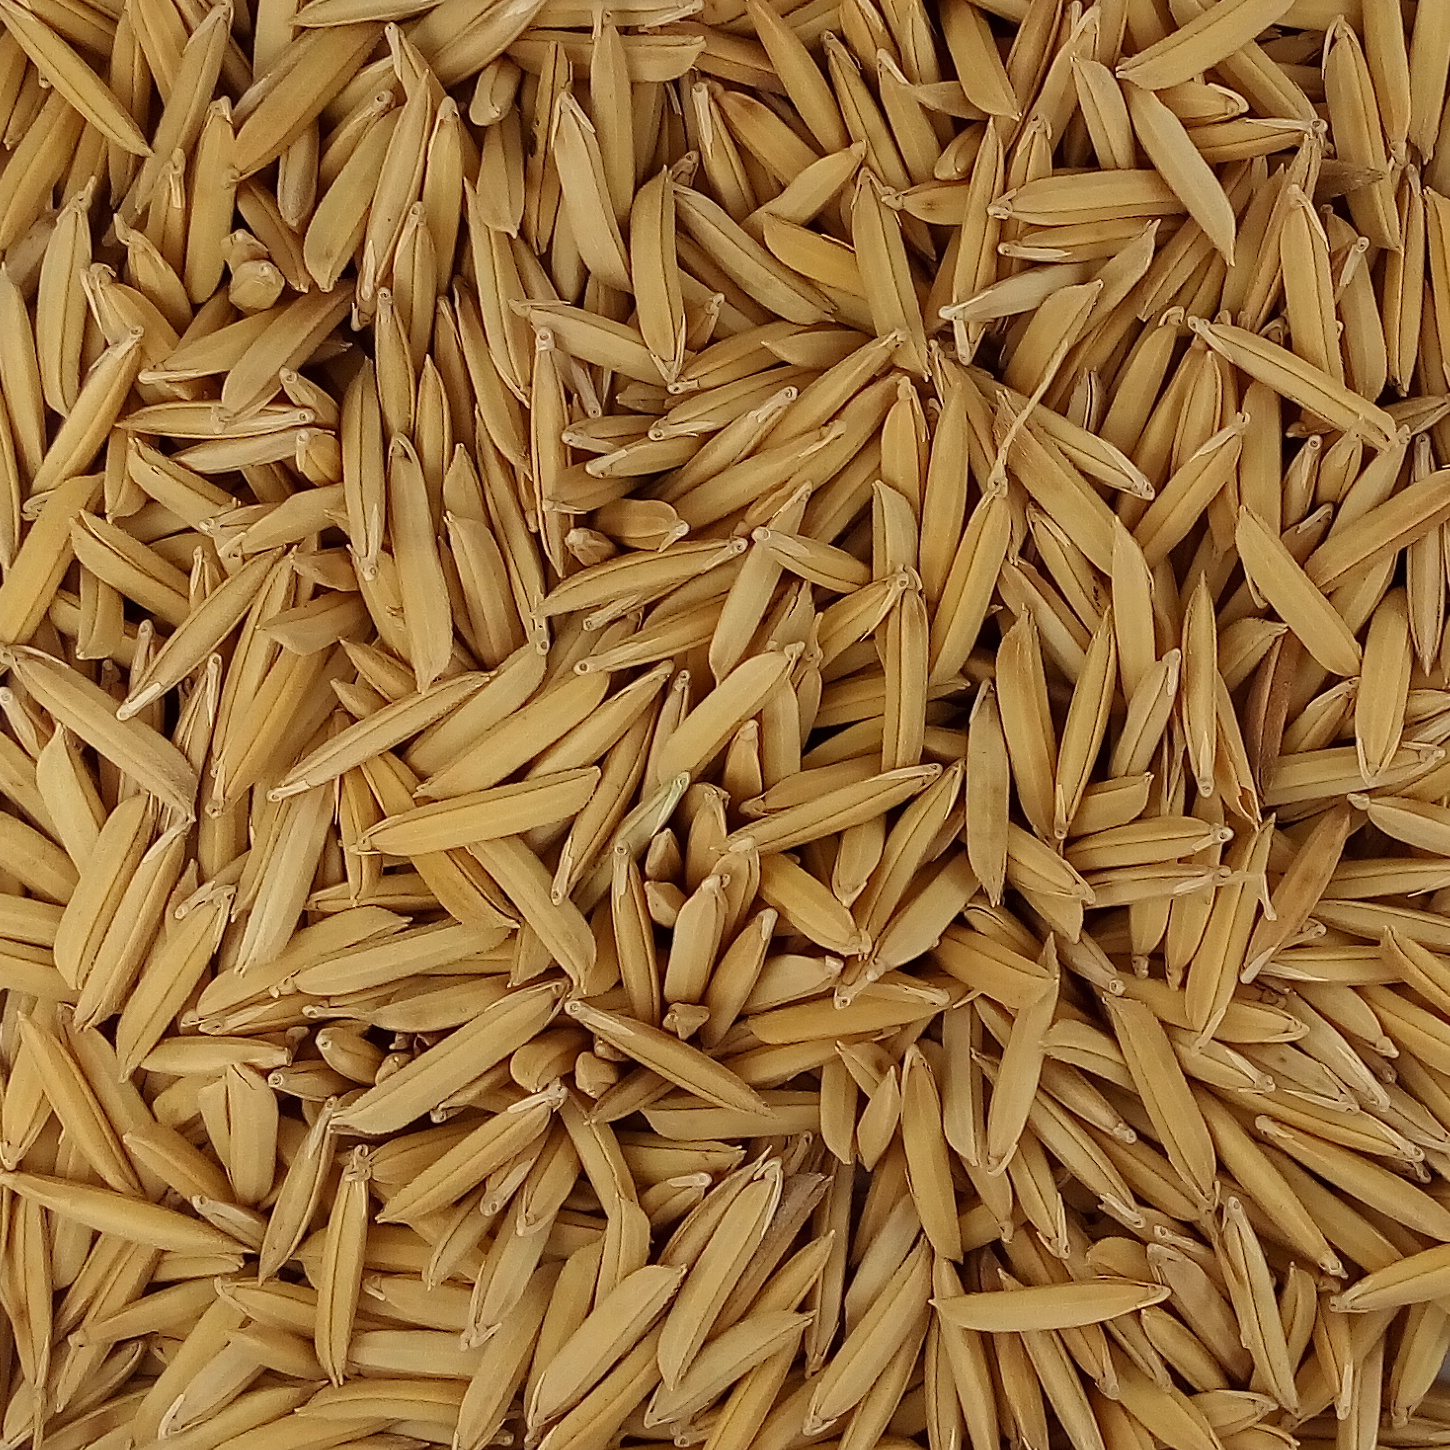
Rice seed variety: 1509